Bella Hardy

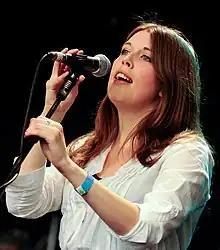
Hardy in 2009

Bella Hardy (born 24 May 1984) is an English contemporary folk musician, singer and songwriter from Edale, Derbyshire, England, who performs a combination of traditional and self-penned material. She was named Folk Singer of the Year at the 2014 BBC Radio 2 Folk Awards, having previously won the award for Best Original Song in 2012 for "The Herring Girl".